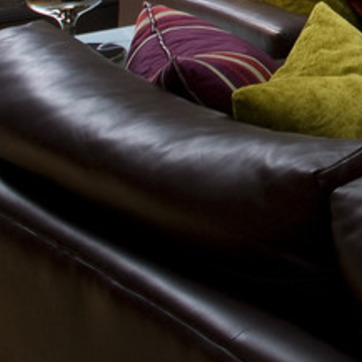
Material: leather